I Corrupt All Cops

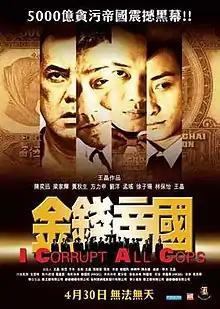

I Corrupt All Cops ( is a 2009 Hong Kong crime drama film directed by Wong Jing. The English initials of the film spells out ICAC.